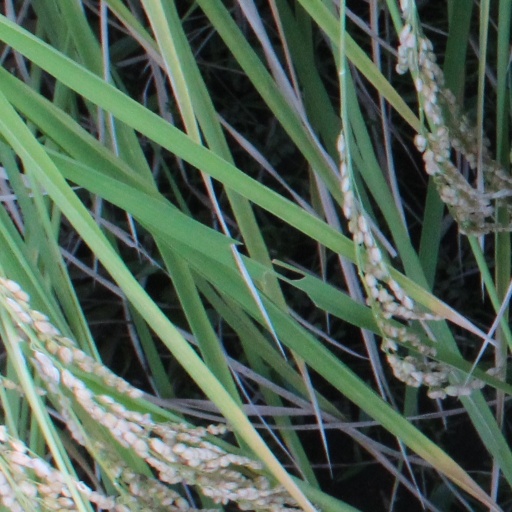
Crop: rice